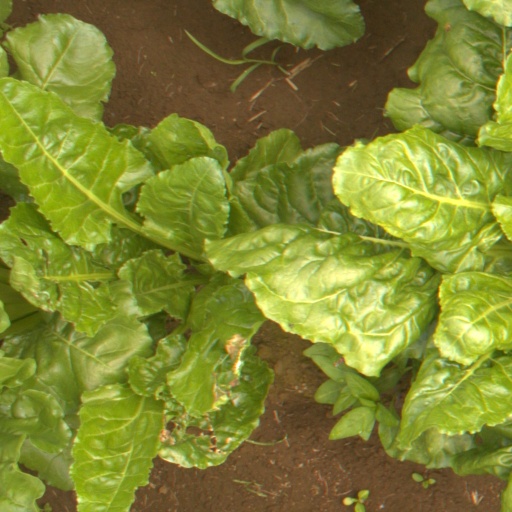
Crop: sugar beet